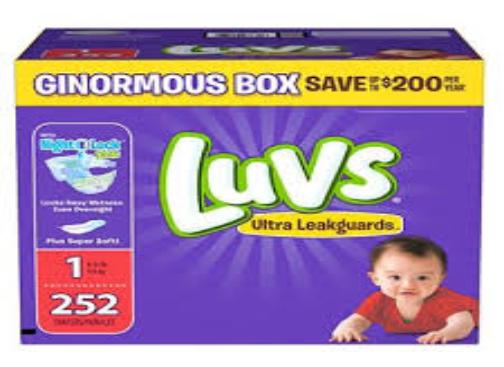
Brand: luvs
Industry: Necessities